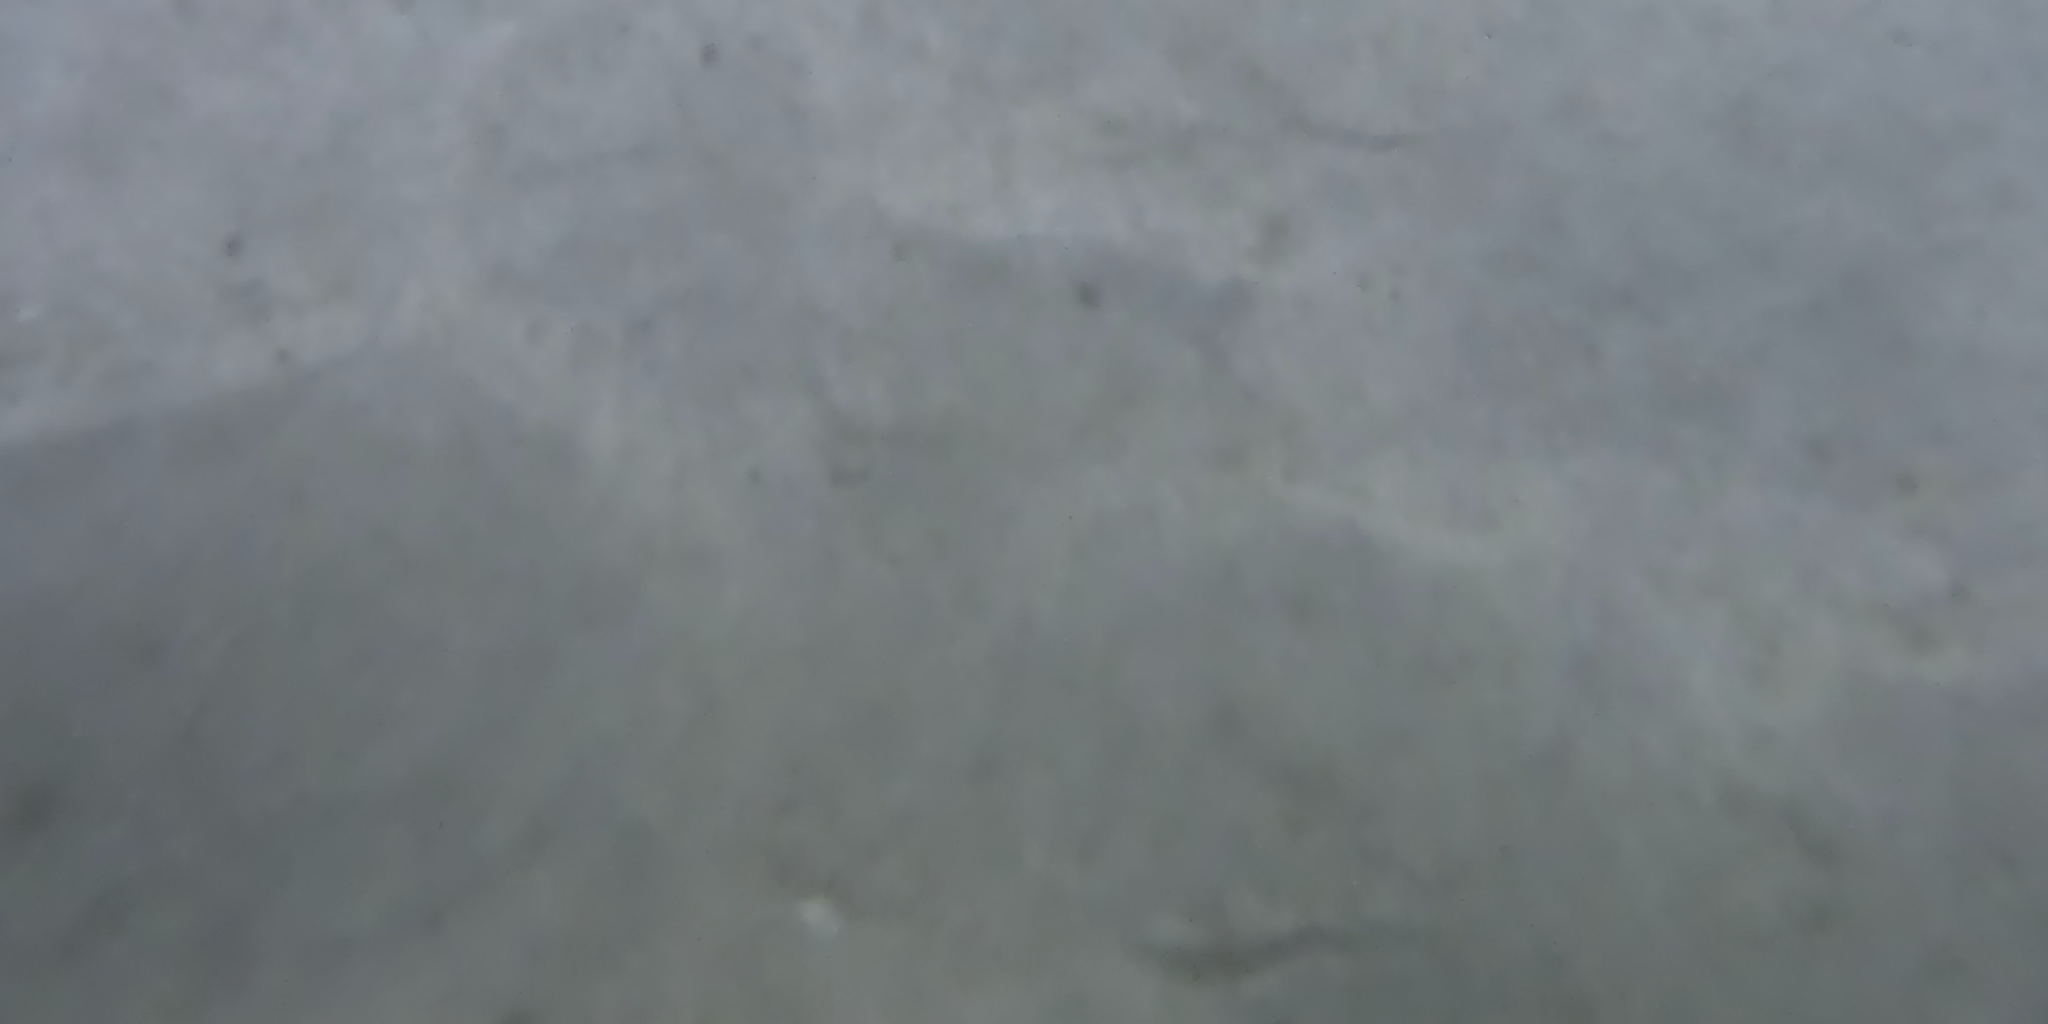
Seabed habitat: bad